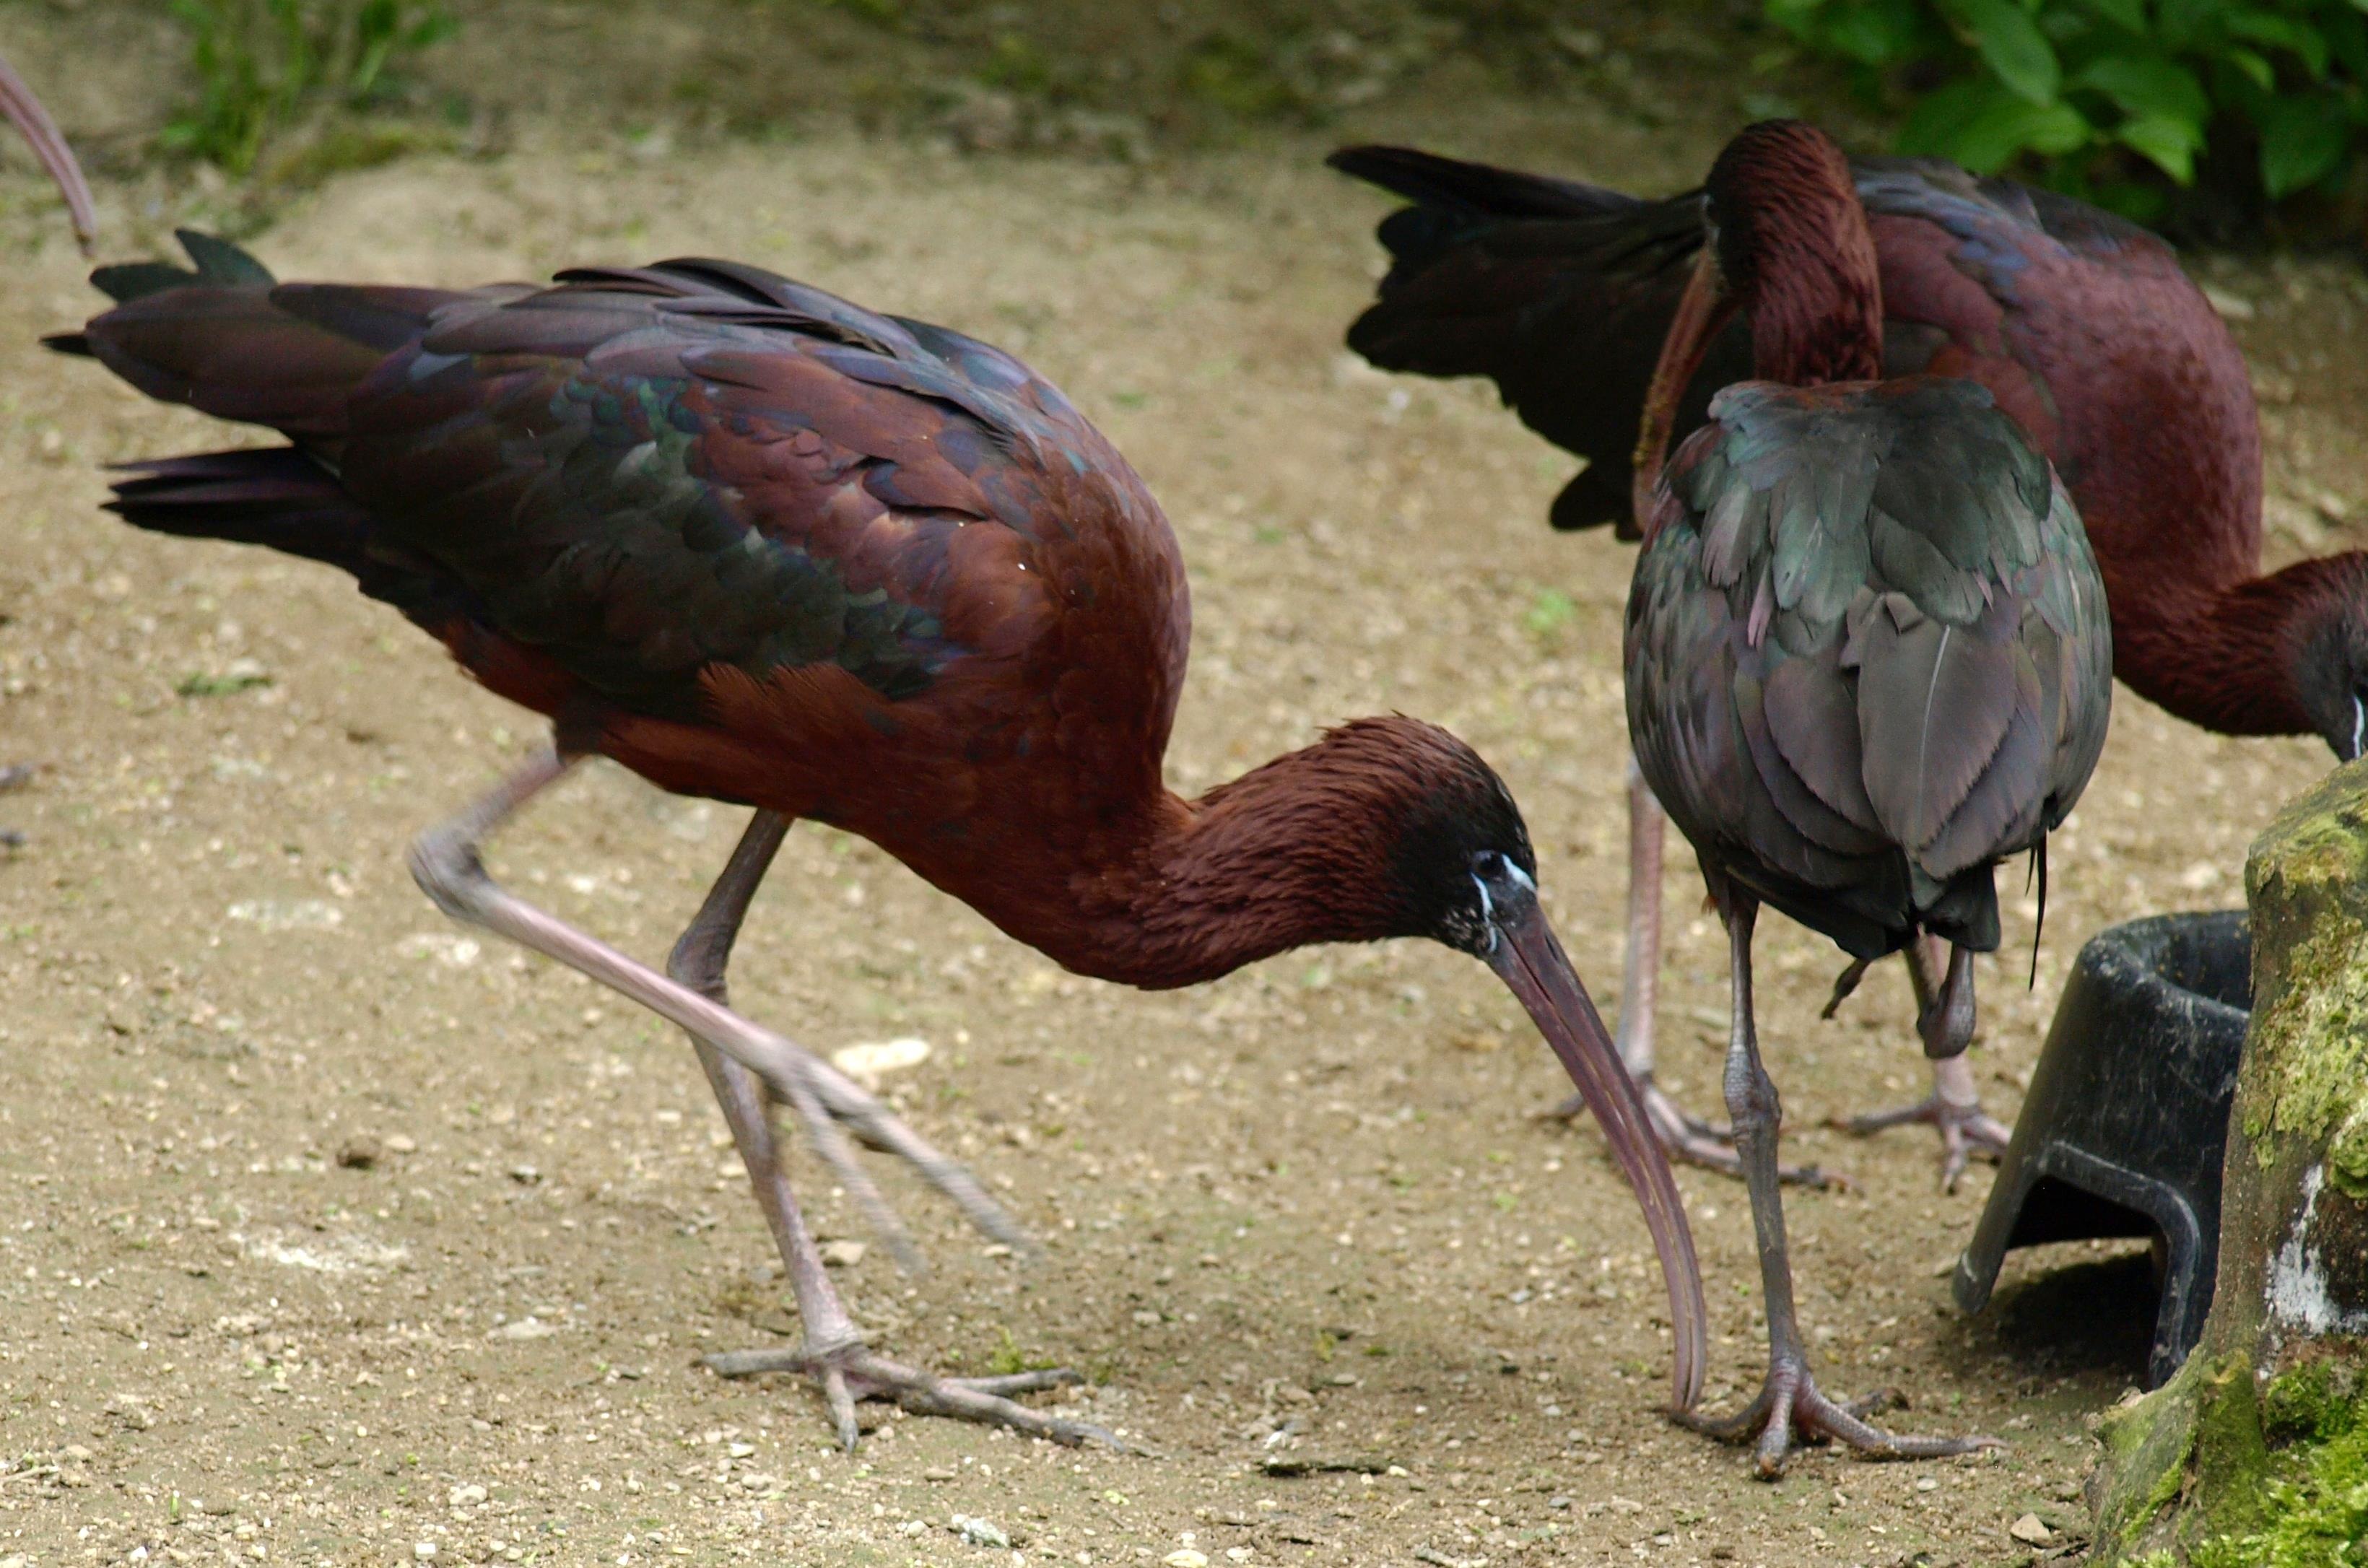
bird, wildlife, beak, fowl, fauna, vertebrate, bill, ibis, glossy ibis, crane like bird, plegadis falcinellus